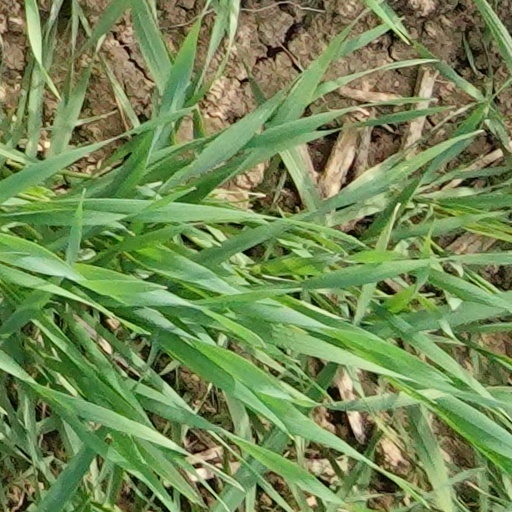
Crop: wheat